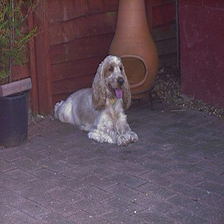
Species: dog
Breed: english cocker spaniel